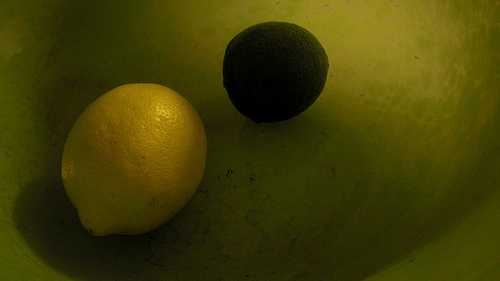
Label: Lemon